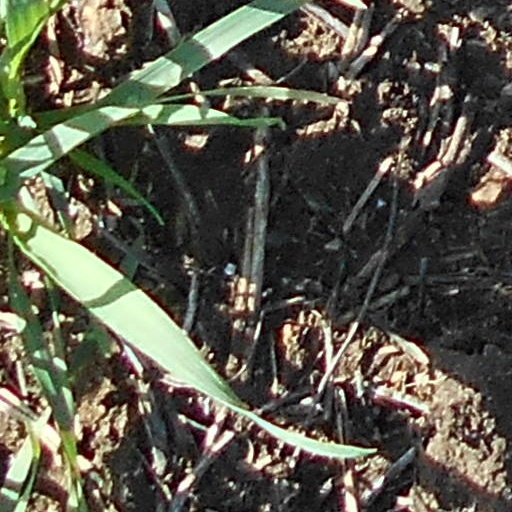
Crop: wheat